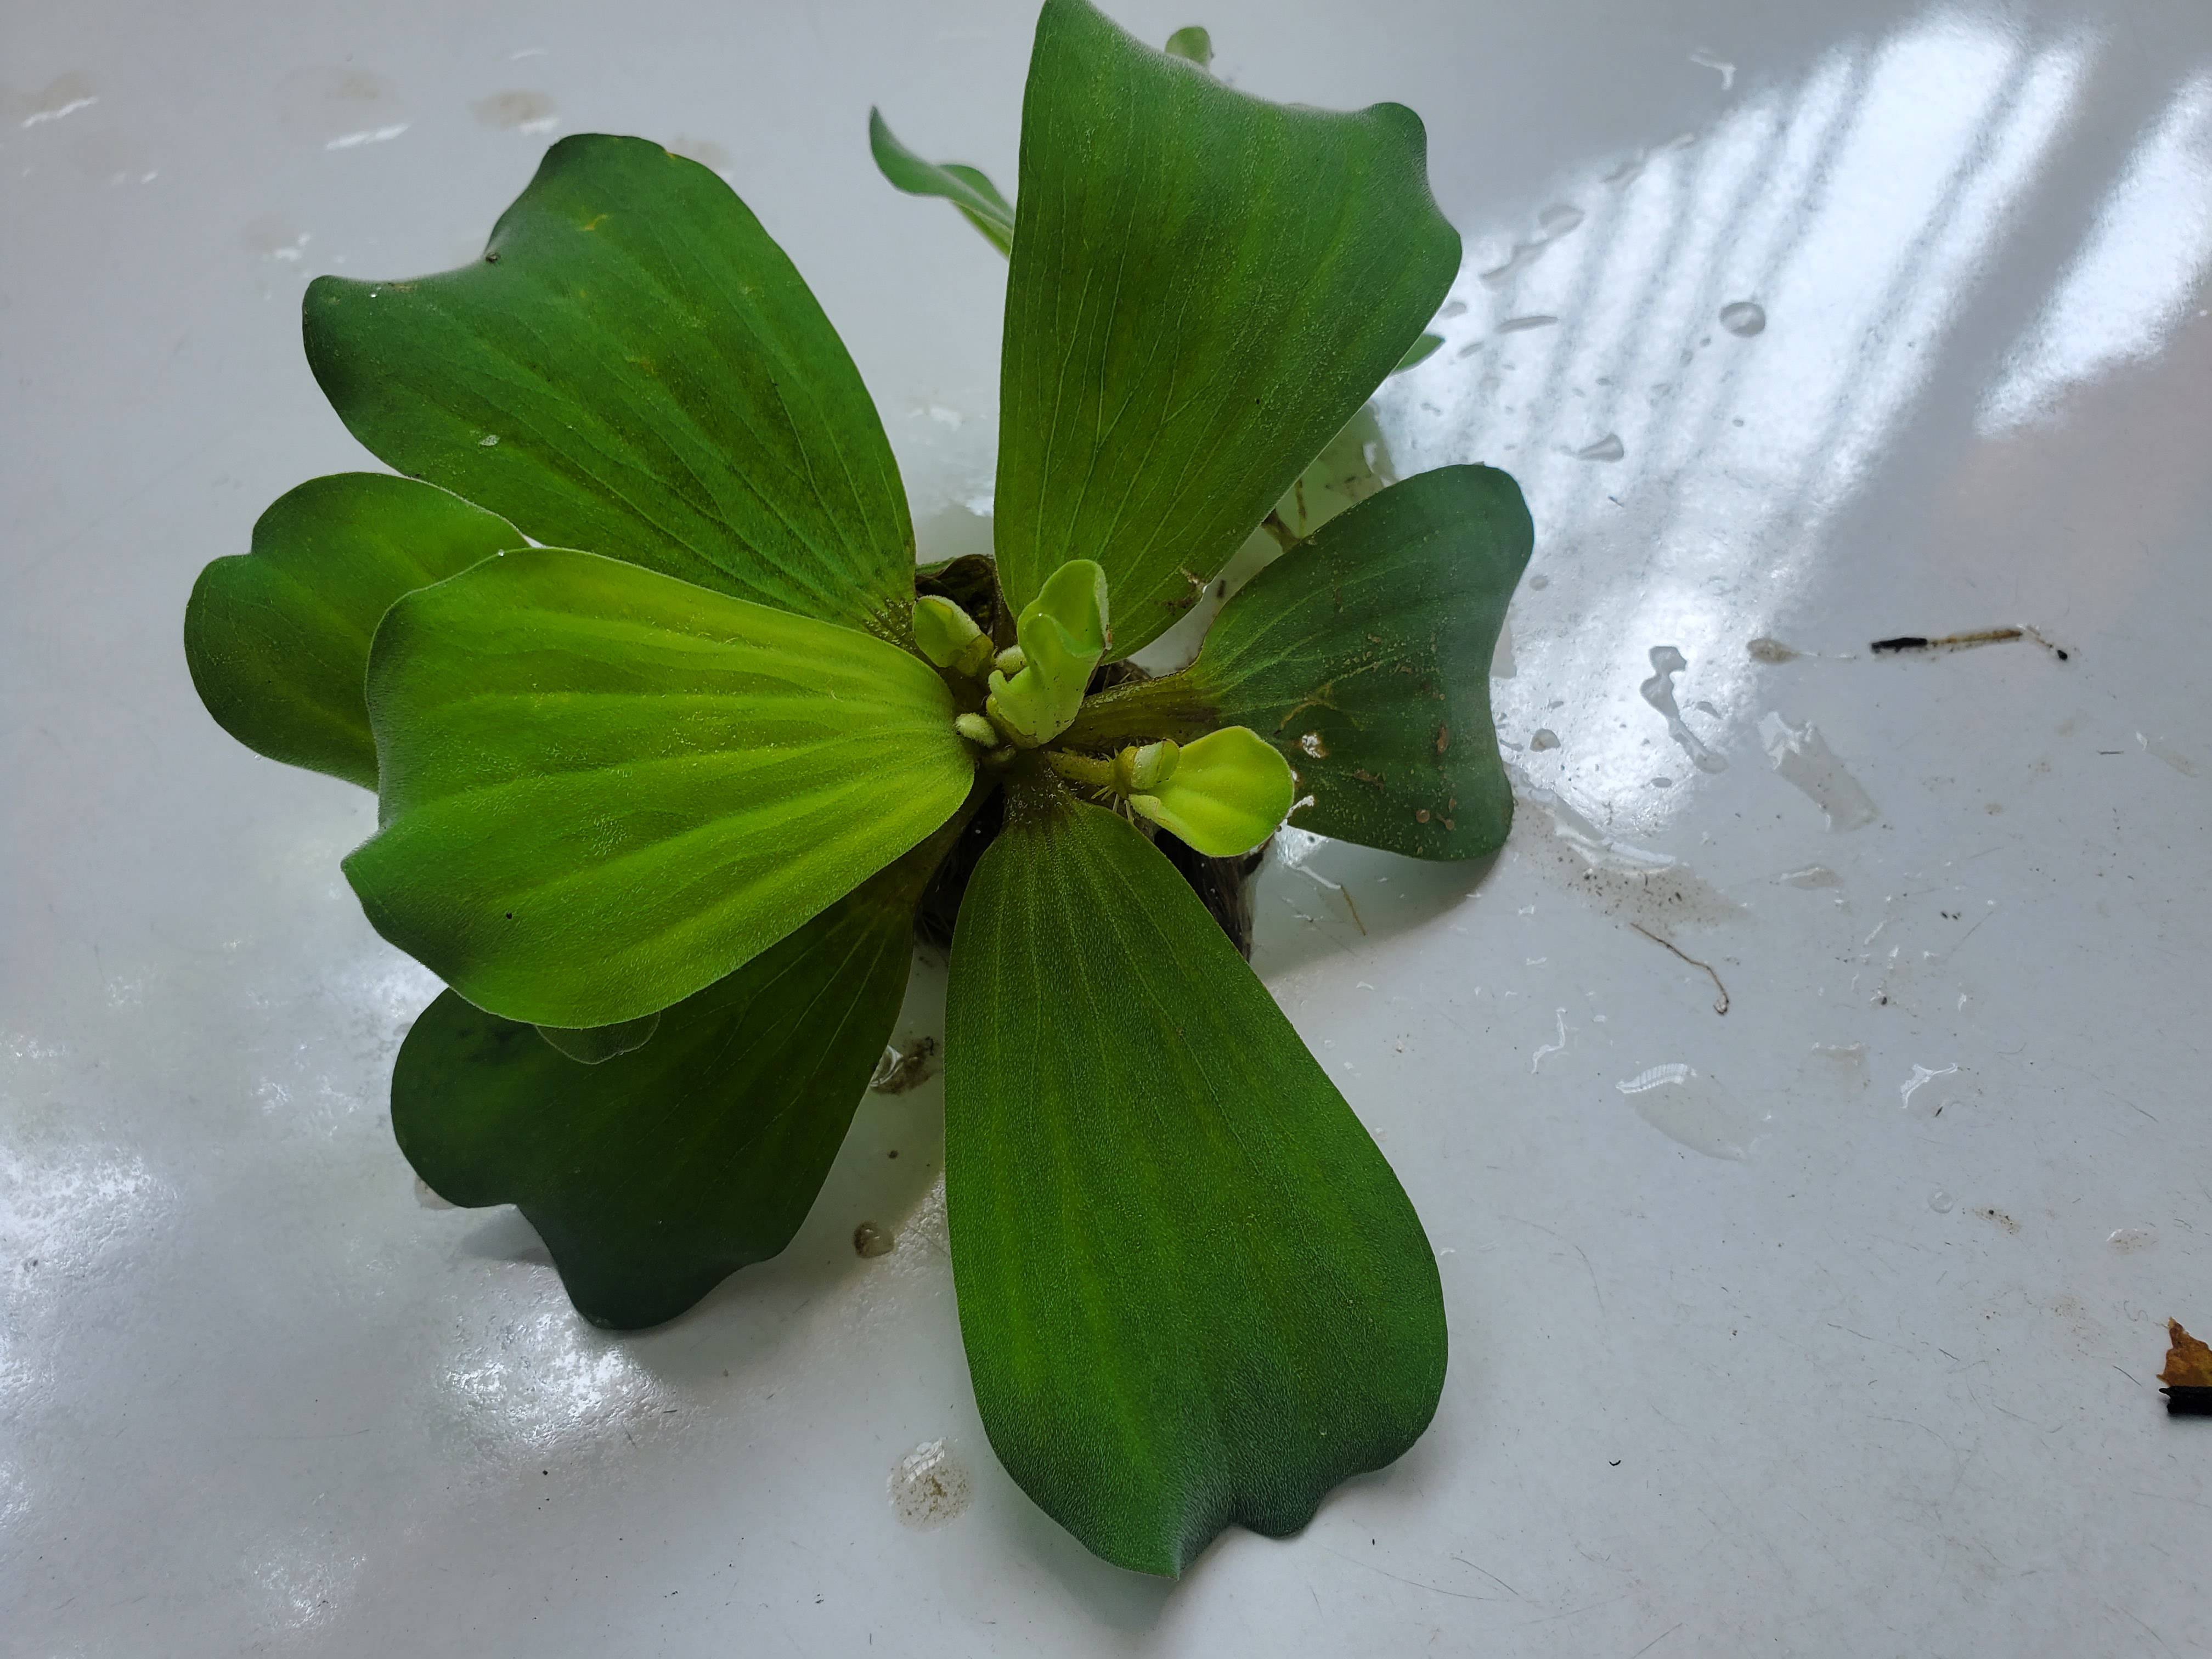
Species: Water Lettuce (Pistia stratiotes)